HDV

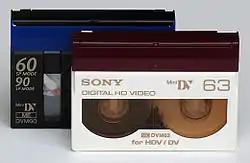
MiniDV cassettes for DV and HDV recording

The HDV Consortium allows using the HDV trademarks only for products that incorporate a tape drive that can record and play video cassette compliant to the HDV format. Therefore, HDV remains a tape-based format. Various solutions for tapeless recording of HDV video that are available on the market are not covered by HDV specification.